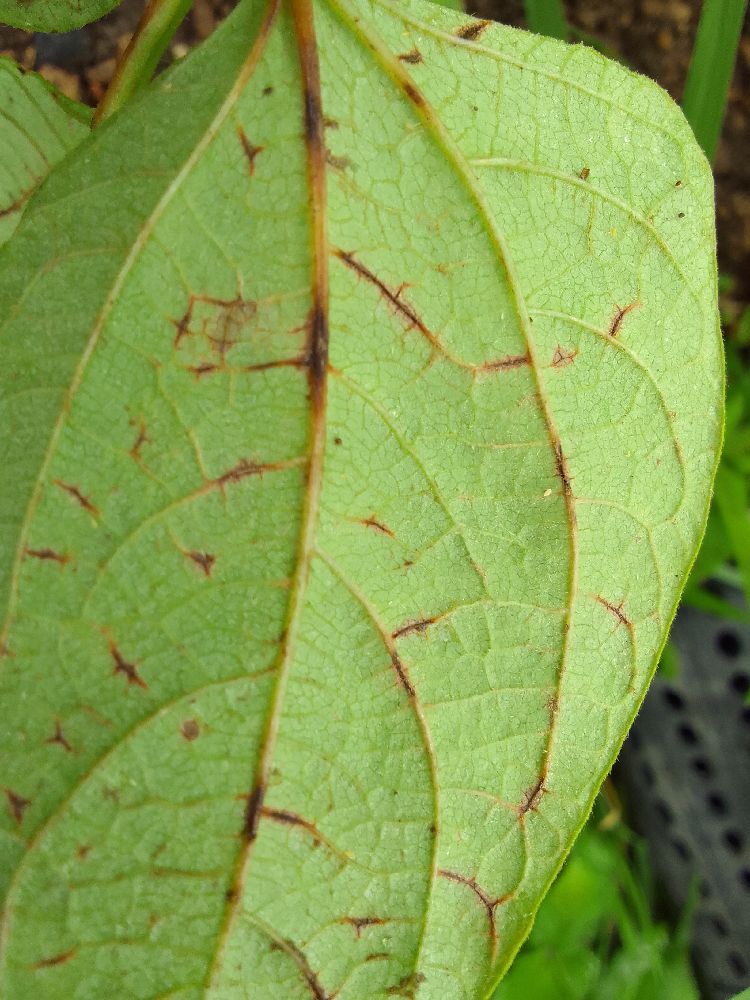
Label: anthracnose